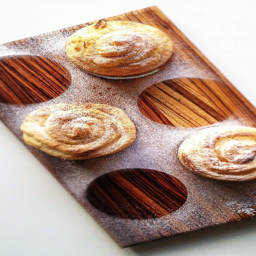
person shares a delightful recipe , based on her mother 's favourite dessert , using ingredients !